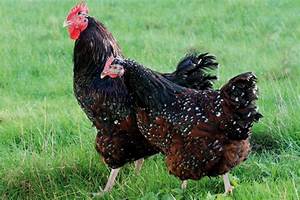
Label: chicken